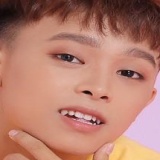
ca sĩ Hồ Văn Cường